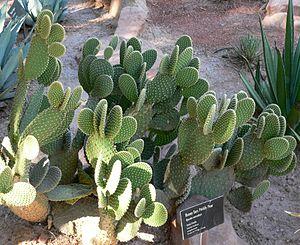
Opuntia est un des principaux genres de la famille des cactus avec près de 250 espèces.